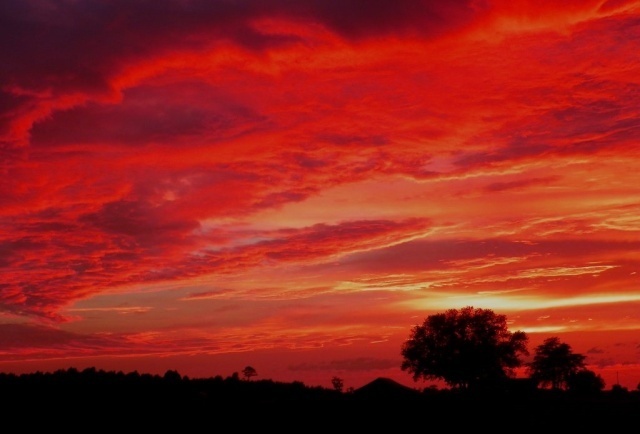
Label: not_food